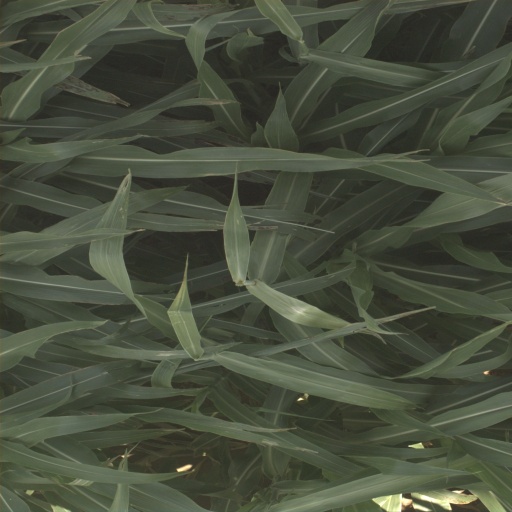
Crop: sorghum